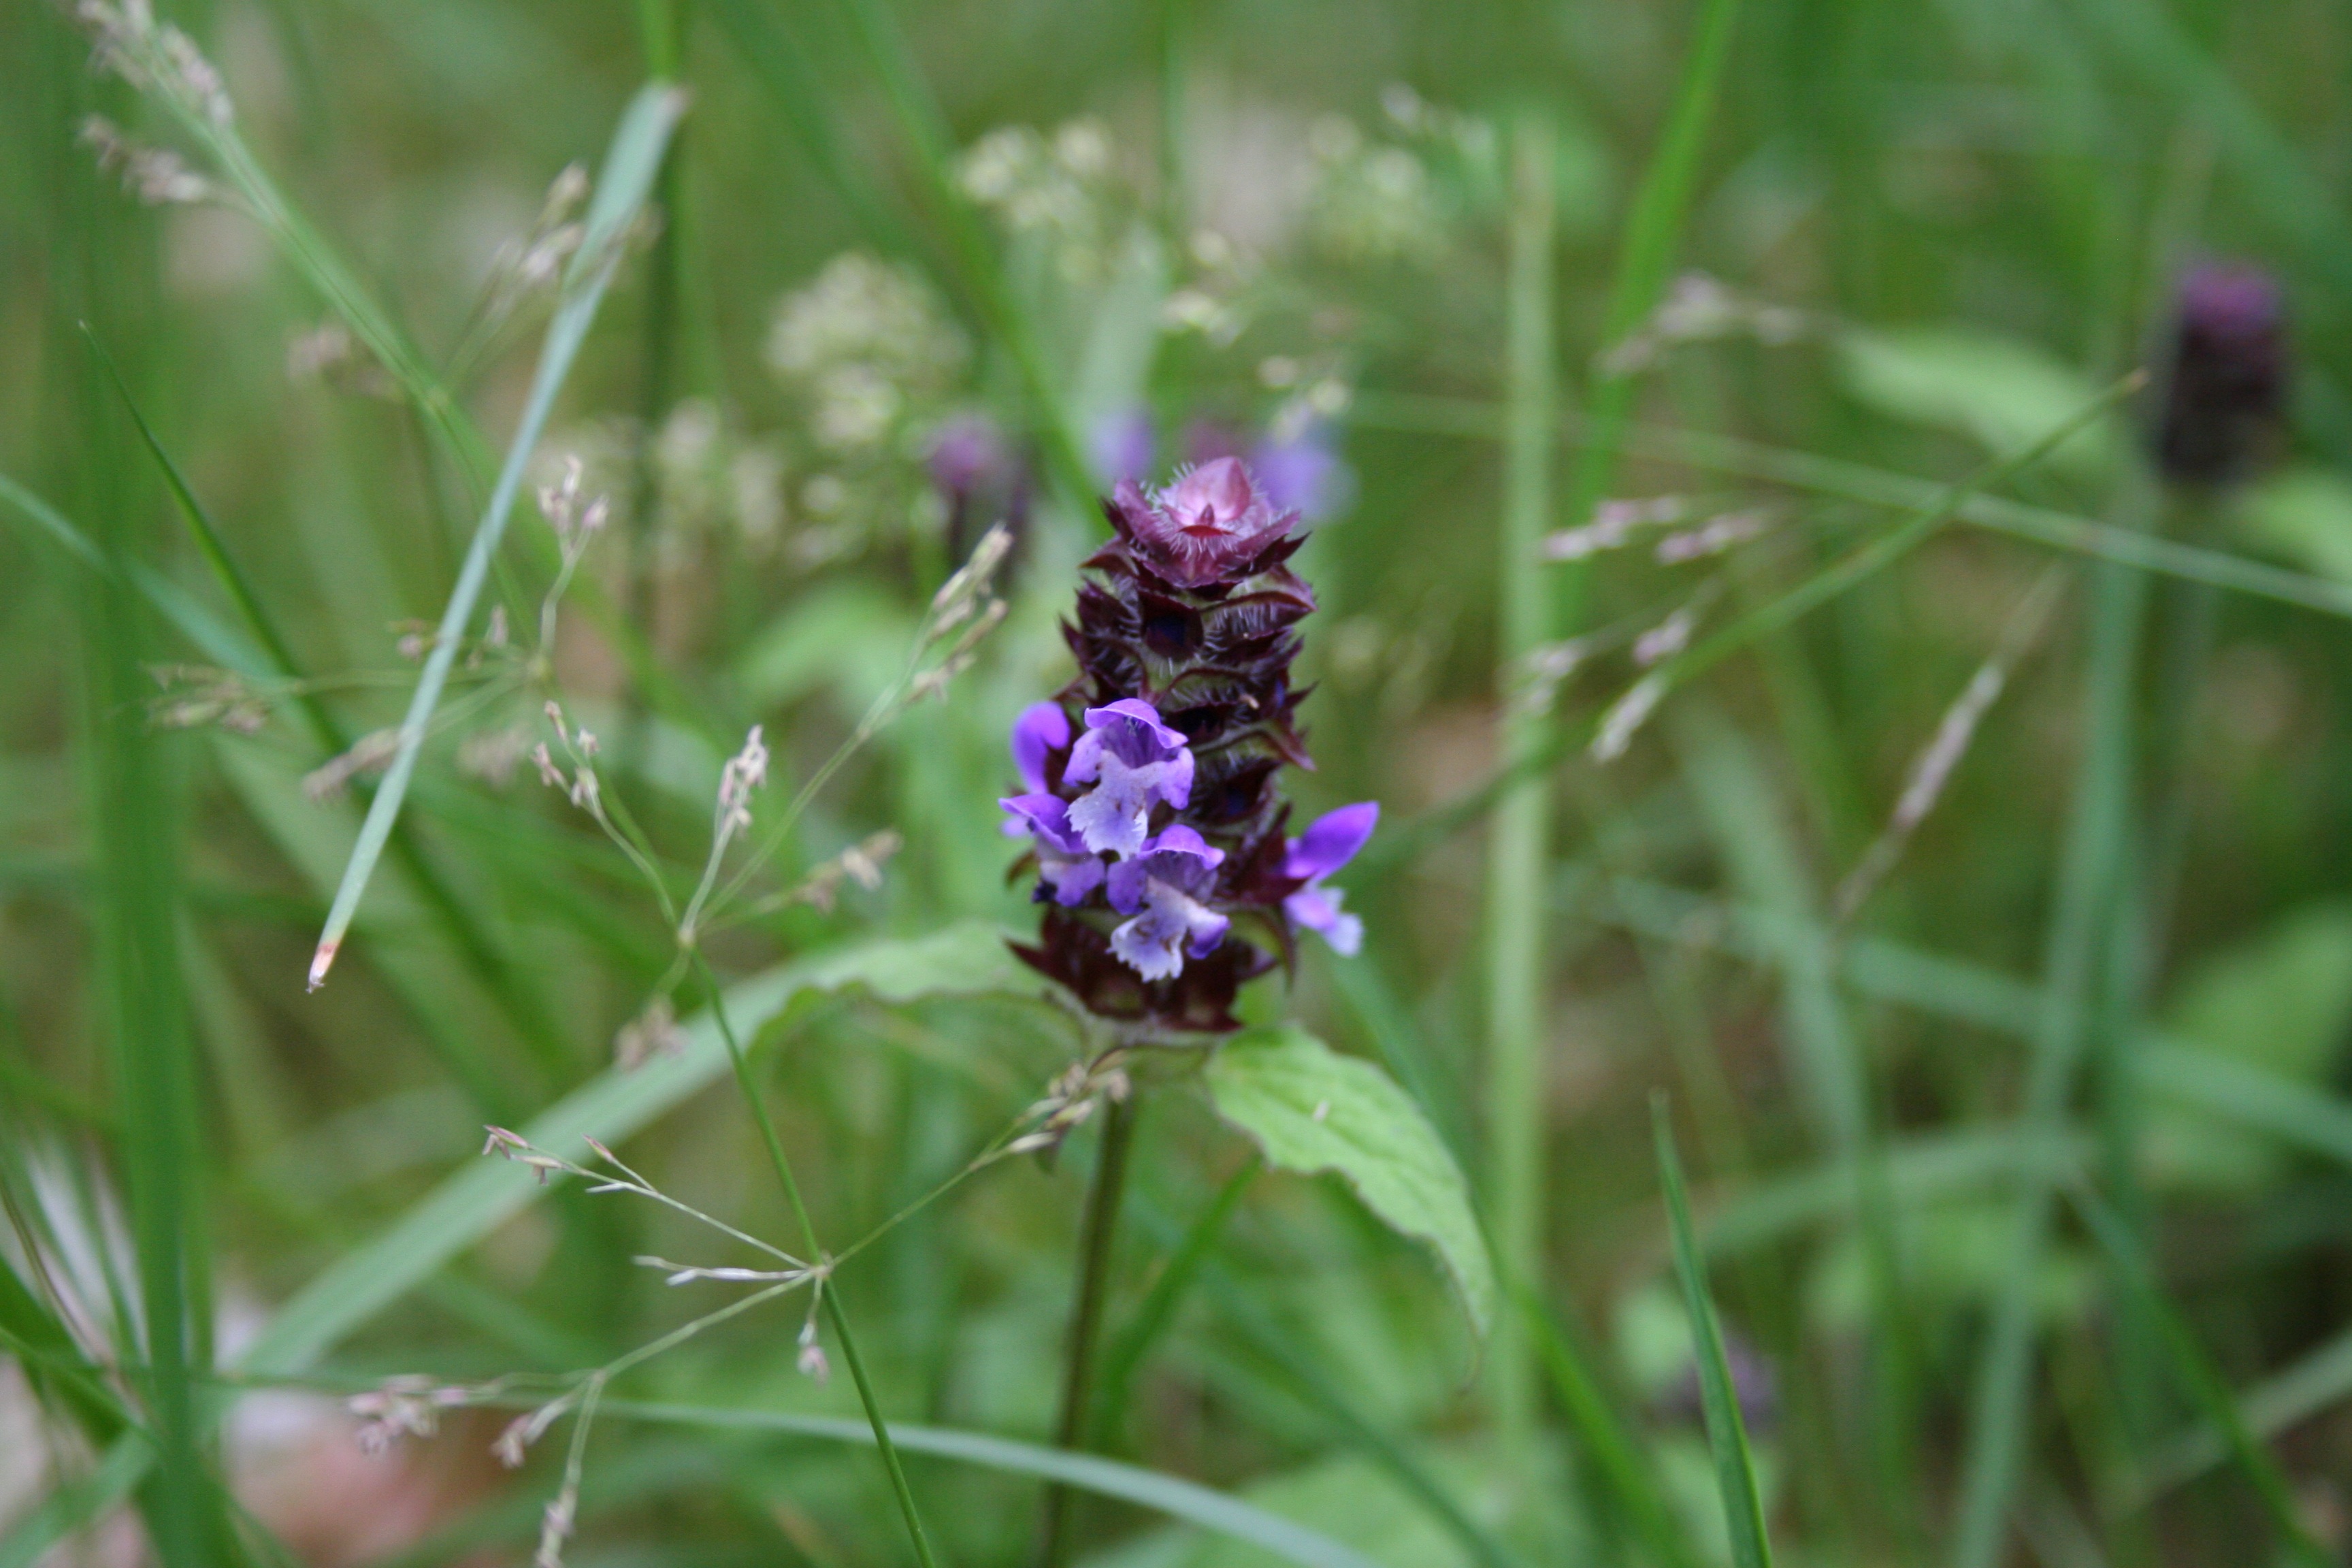
nature, plant, meadow, prairie, flower, purple, insect, botany, flora, lavender, wildflower, flowers, wild flowers, macro photography, flowering plant, land plant, english lavender